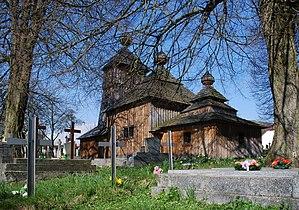
Jedlinka est un village ruthène de Slovaquie située dans la région de Prešov.